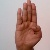
The image shows a hand gesture representing the letter 'B' in Indian Sign Language.